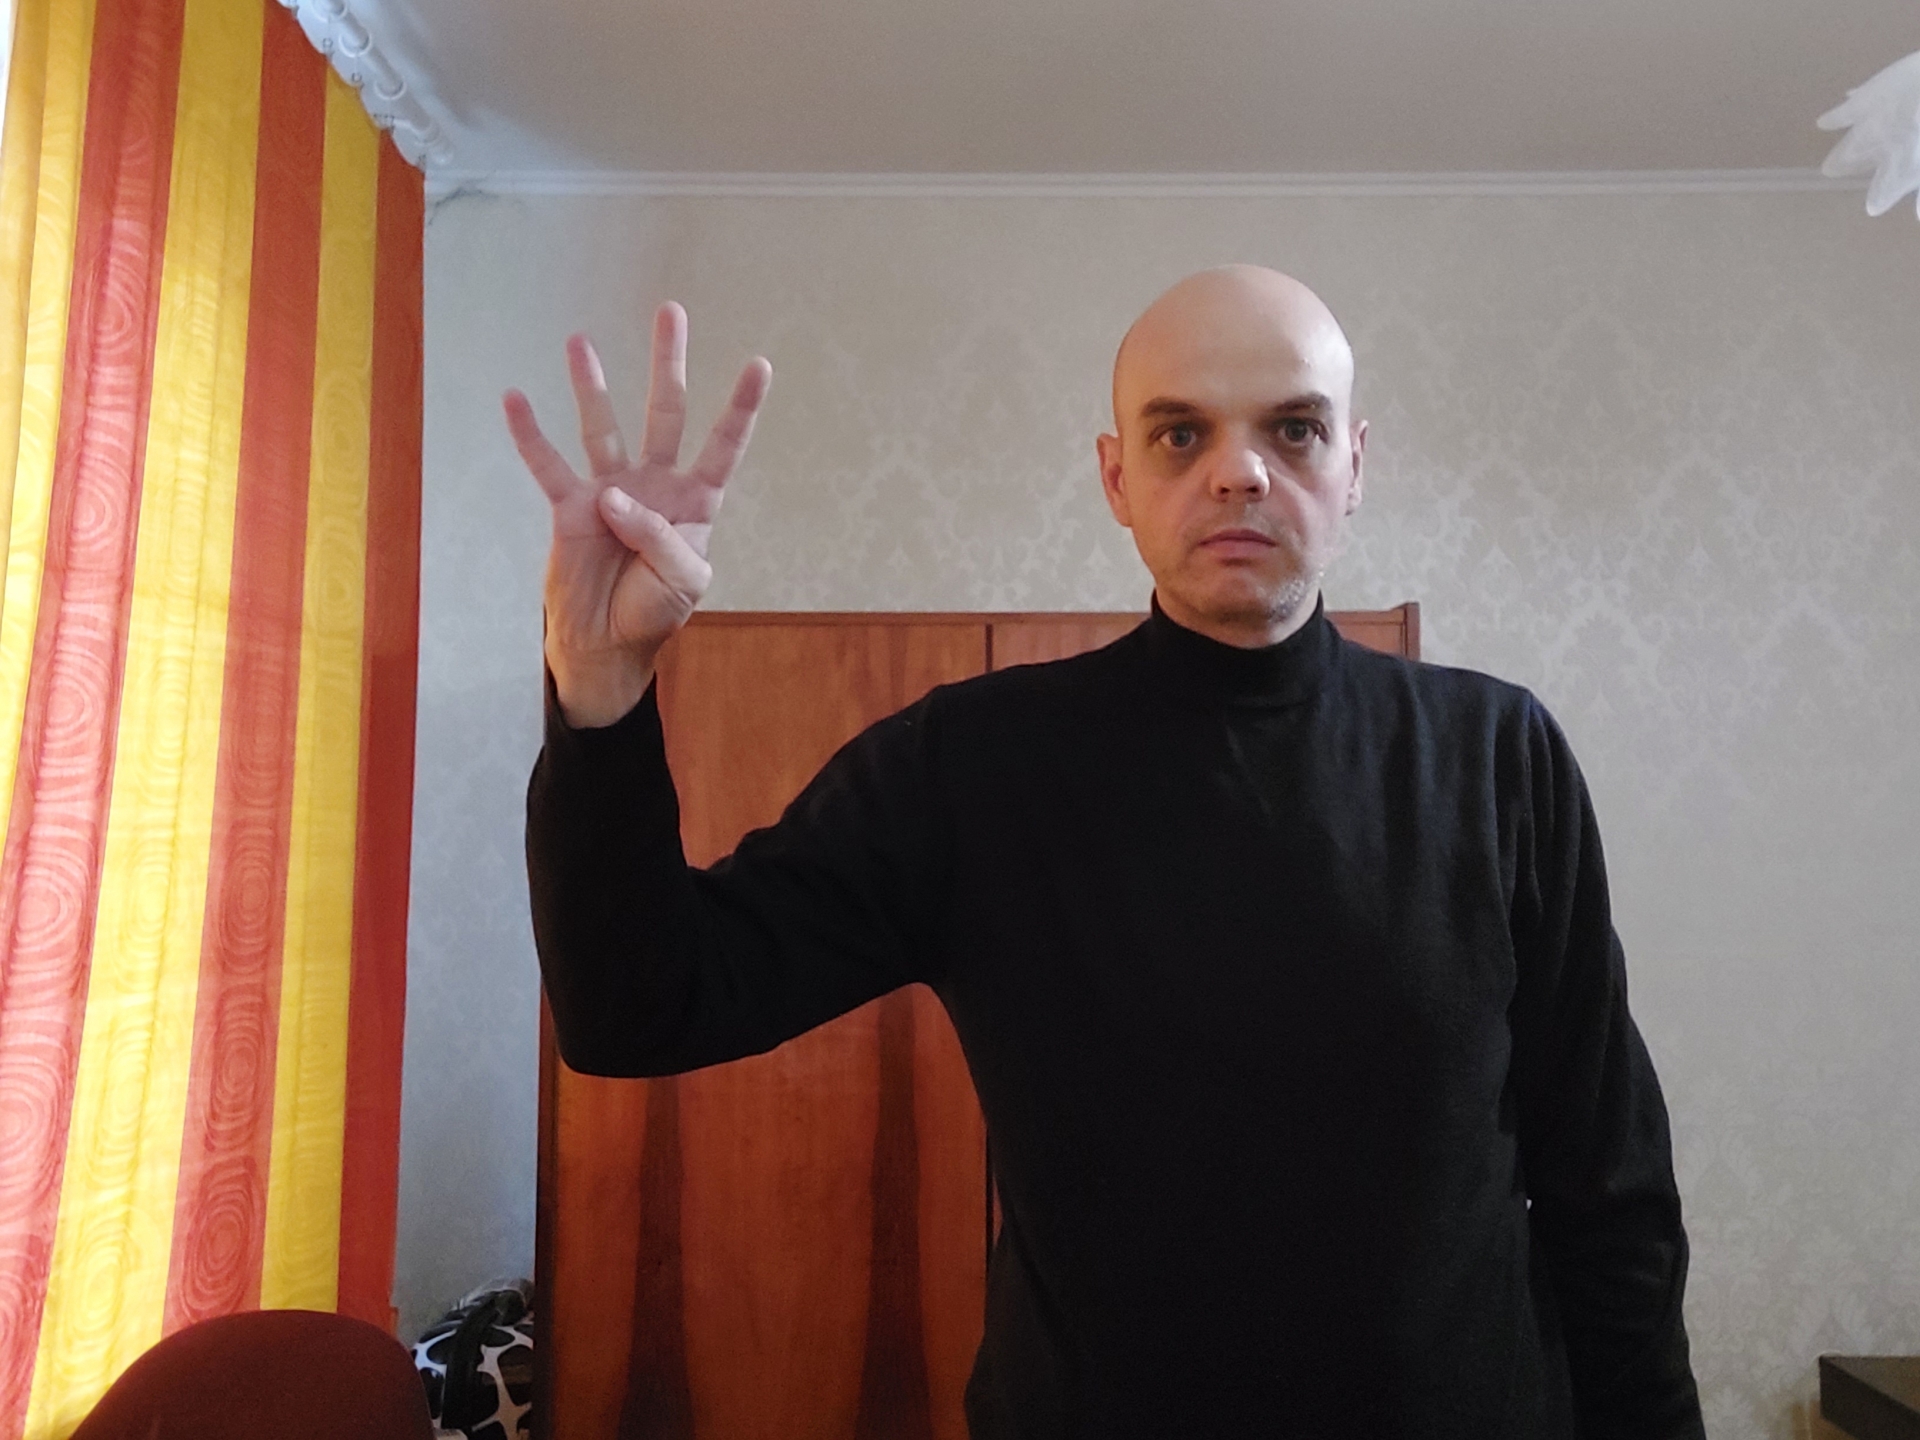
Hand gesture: four